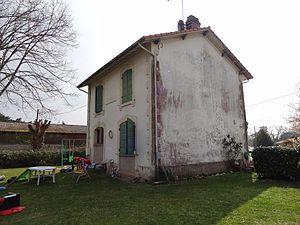
Ancienne gare de Brocas